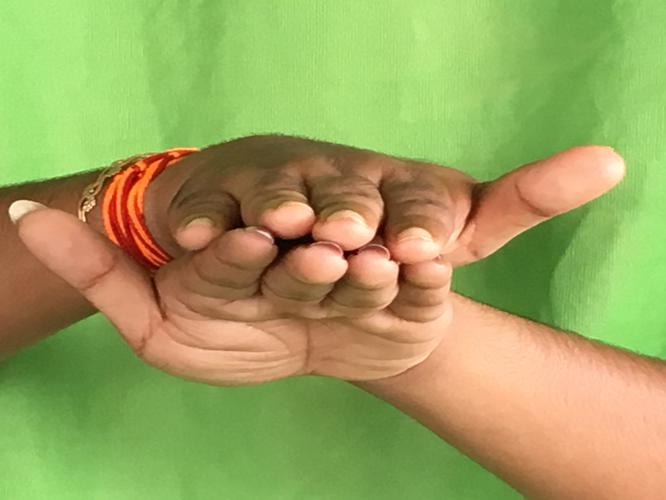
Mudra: Matsya
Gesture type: double_hand